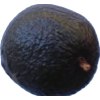
Label: black_avocado